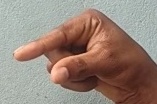
ASL sign: Q